Battle of Buffalo

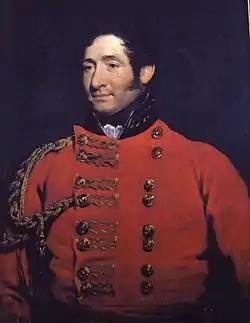
Major General Phineas Riall led a force of British regulars, Canadian militia and First Nation warriors.

Riall led a force consisting of 370 men of the 1st Regiment of Foot (Royal Scots), 240 men of the 8th (King's) Regiment, 250 men of the 41st Regiment of Foot, 55 light infantrymen of the 89th Regiment of Foot, 50 grenadiers of the 100th Regiment of Foot (Prince Regent's County of Dublin Regiment), 50 Canadian Militia and 400 British-allied Native Americans. In total, the force numbered 1,415 officers and men.